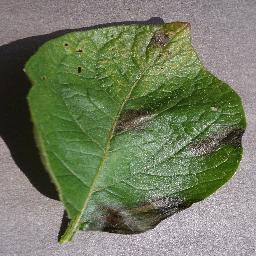
Label: Potato___Late_blight